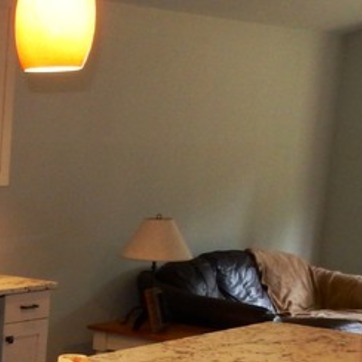
Material: painted